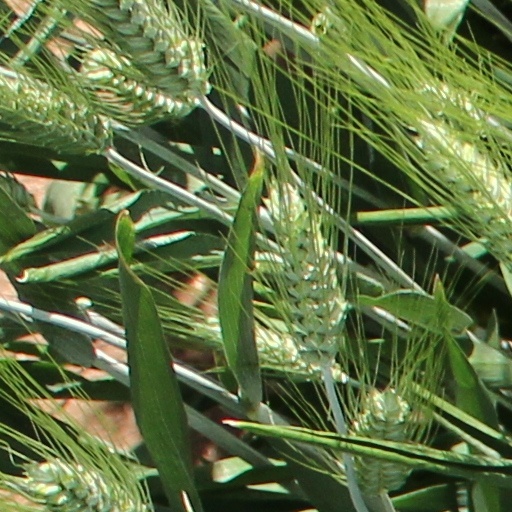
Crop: wheat